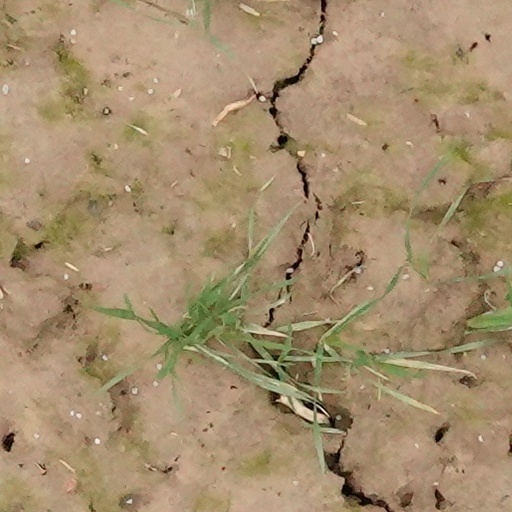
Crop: wheat